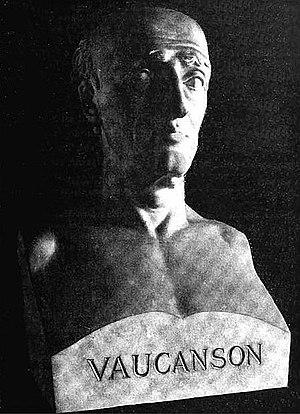
Buste de Jacques de Vaucanson (avant 1835).
Jacques Vaucanson, ou Jacques de Vaucanson, né le 24 février 1709 à Grenoble et mort le 21 novembre 1782 à Paris, est un inventeur et mécanicien français. Il invente plusieurs automates dont le canard de Vaucanson.